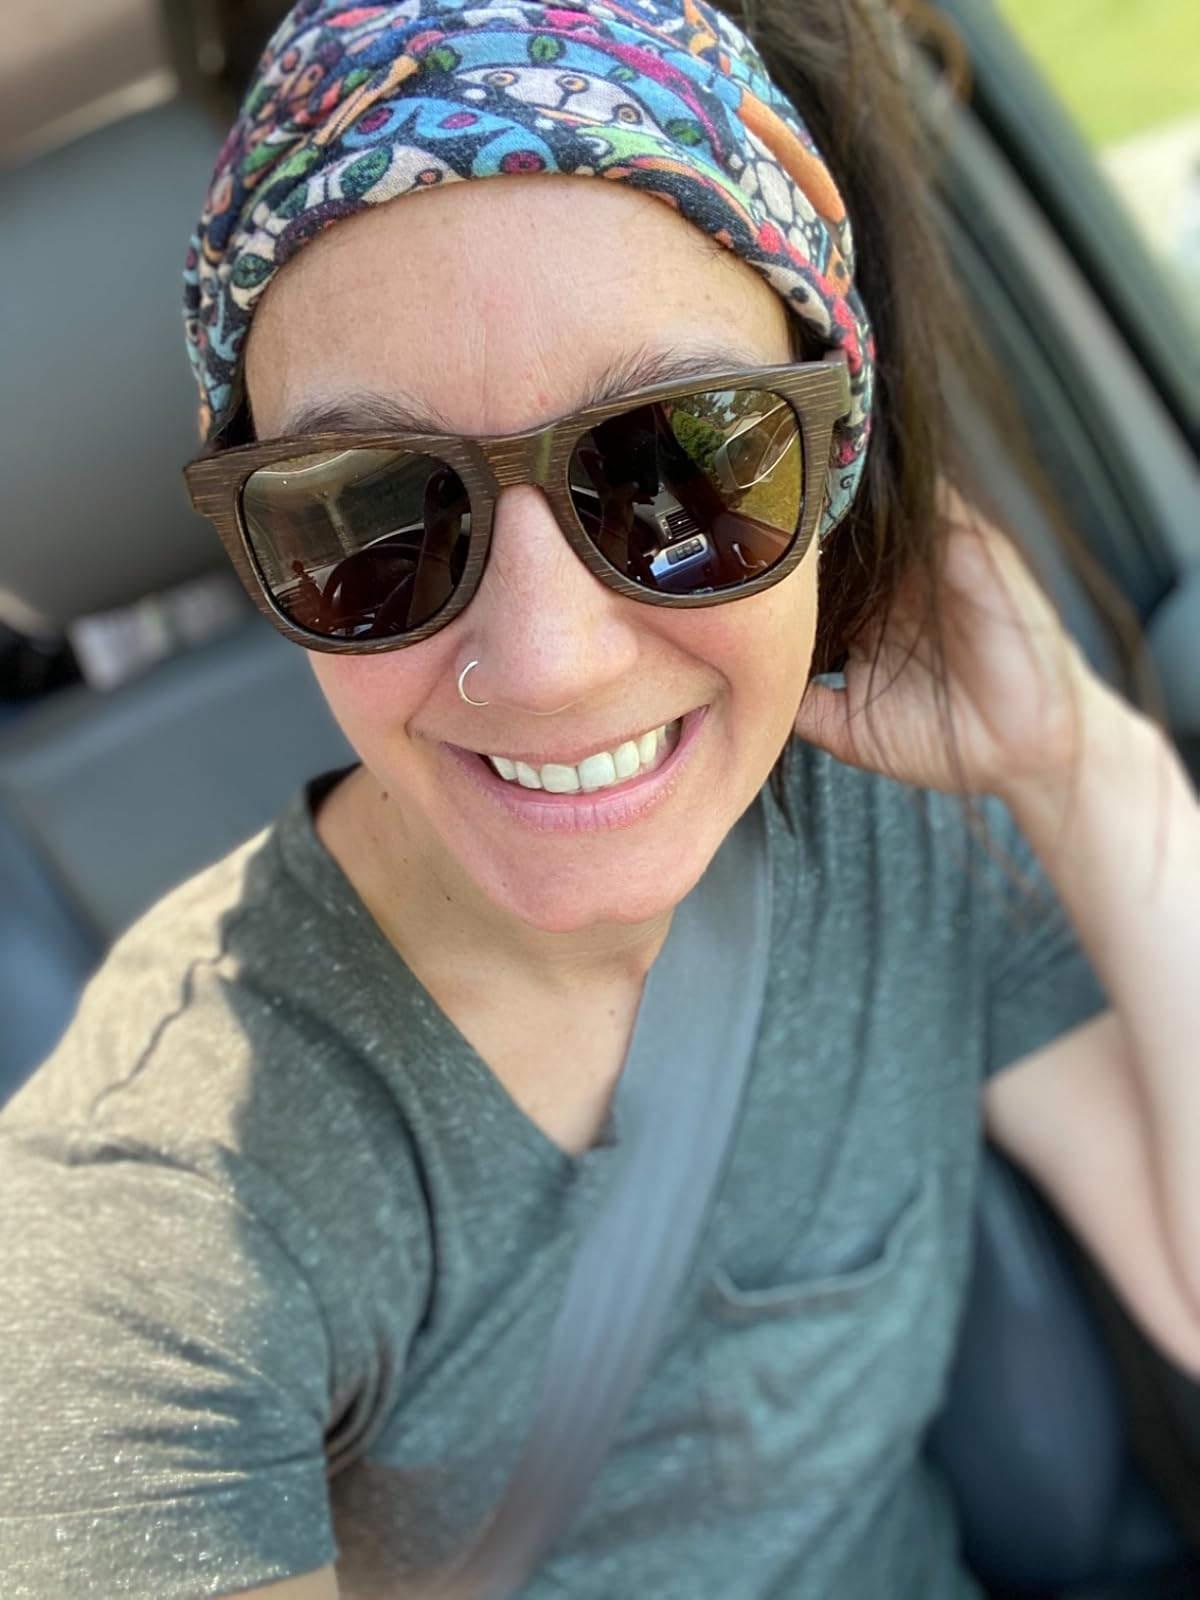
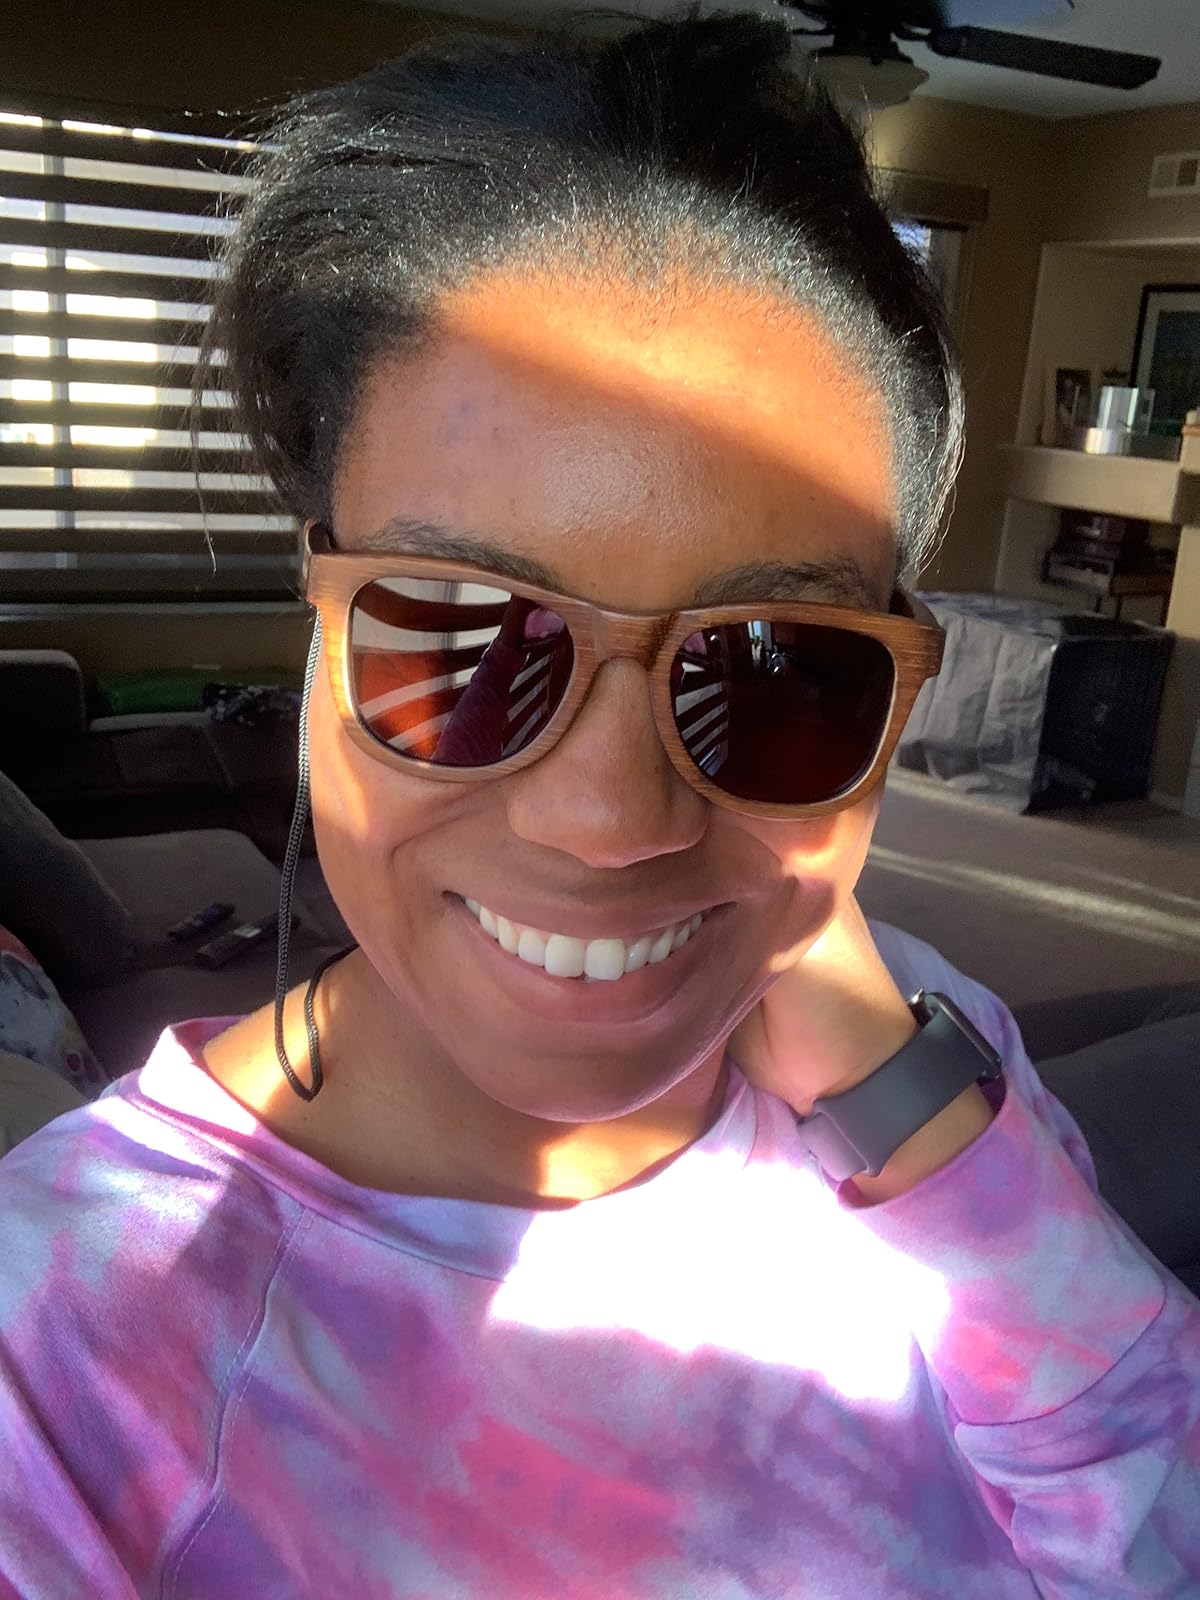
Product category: accessories_sunglasses
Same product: yes